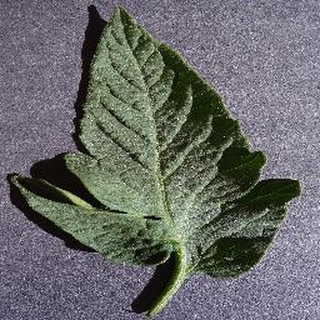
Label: healthy_tomato